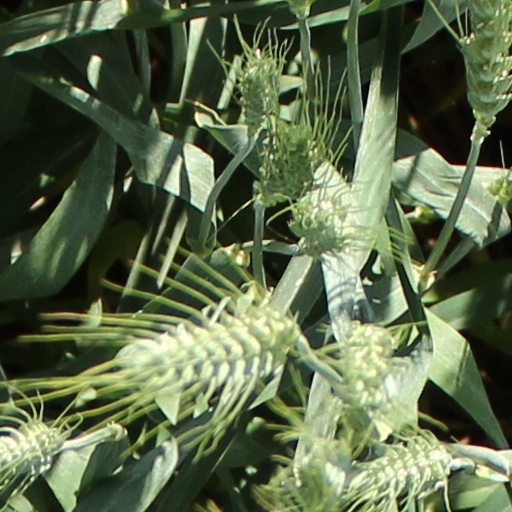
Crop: wheat